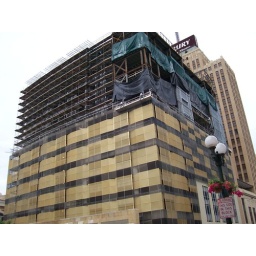
I like the yellow and black blocks formed by whatever that is.